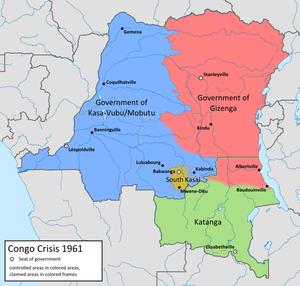
La république libre du Congo, aussi connue sous le nom de Congo-Stanleyville, est le régime de l'éphémère gouvernement congolais qui fut opposé en 1960-1961 à celui de la république du Congo. Il était basé dans l'Est du Congo et dirigé par Antoine Gizenga. À la suite de la déposition du Premier ministre Patrice Lumumba en septembre 1960, pendant la crise congolaise, beaucoup de ses partisans sont déçus par le gouvernement de Léopoldville. Sous l'adjoint de Lumumba, Antoine Gizenga, les forces de gauche s'organisent à Stanleyville et, en décembre, déclarent que leur propre gouvernement est le successeur légal de l'administration du Premier ministre. Gizenga rassemble rapidement des forces militaires et, en février 1961, occupe de vastes portions du territoire congolais. En août, les négociations entre les deux gouvernements mènent Gizenga à accepter de démissionner et à retrouver son poste dans le gouvernement du nouveau Premier ministre, Cyrille Adoula. Néanmoins, Gizenga s'éloigne de l'administration centrale et reconstruit son propre pouvoir politique et militaire.